Yifat Shasha-Biton

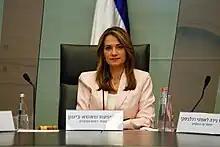
Yifat Shasha-Biton, Chairs the COVID-19 Committee in the 23rd Knesset

On 13 July 2020, she voted to reverse the government decision to shutter pools and gyms because of fears of contagion from the COVID-19 pandemic. Channel 12 reported that Likud coalition whip Miki Zohar told her: "You are finished in the Likud party." He added that she would be removed as chairwoman from the COVID-19 committee. However, Likud MK Gideon Sa'ar expressed his support for her and said decisions about closings should be made based on data and not because of threats. In December 2020, she announced that she would join Sa'ar's new party, New Hope. She was placed second on the list for the March 2021 elections and retained her seat in the Knesset as New Hope won six seats.